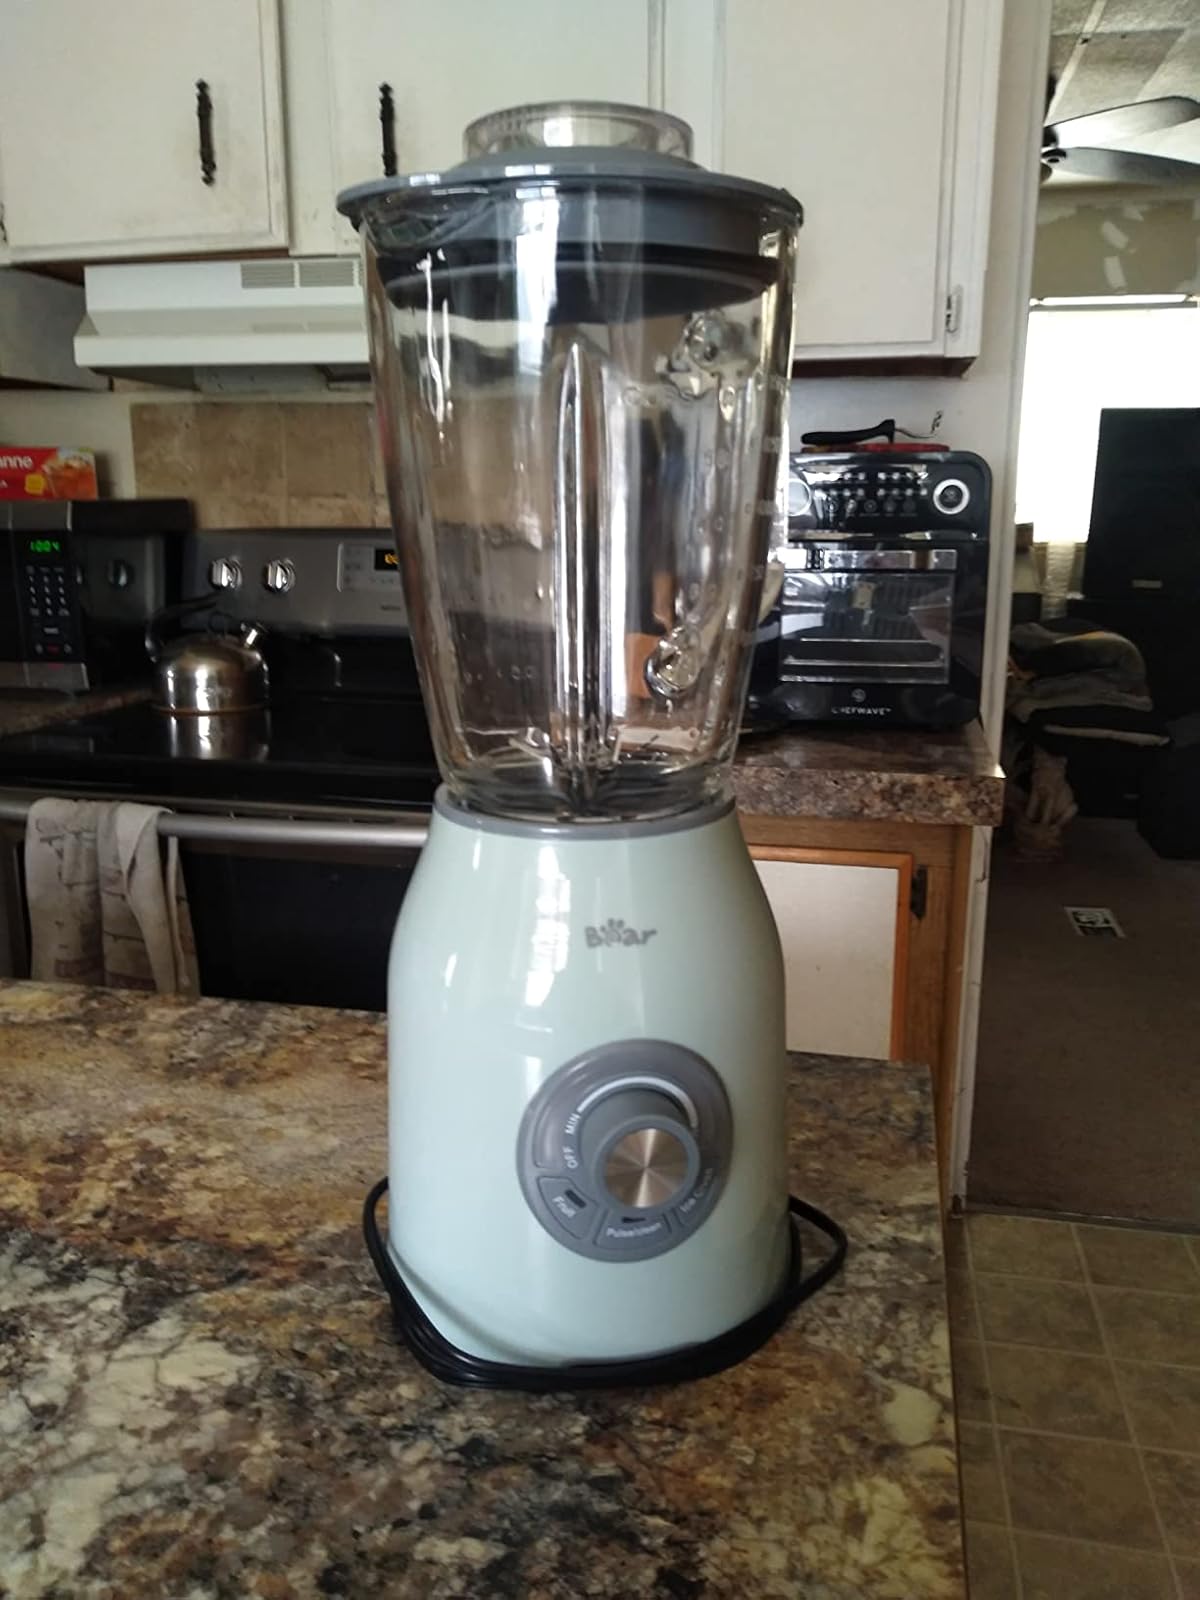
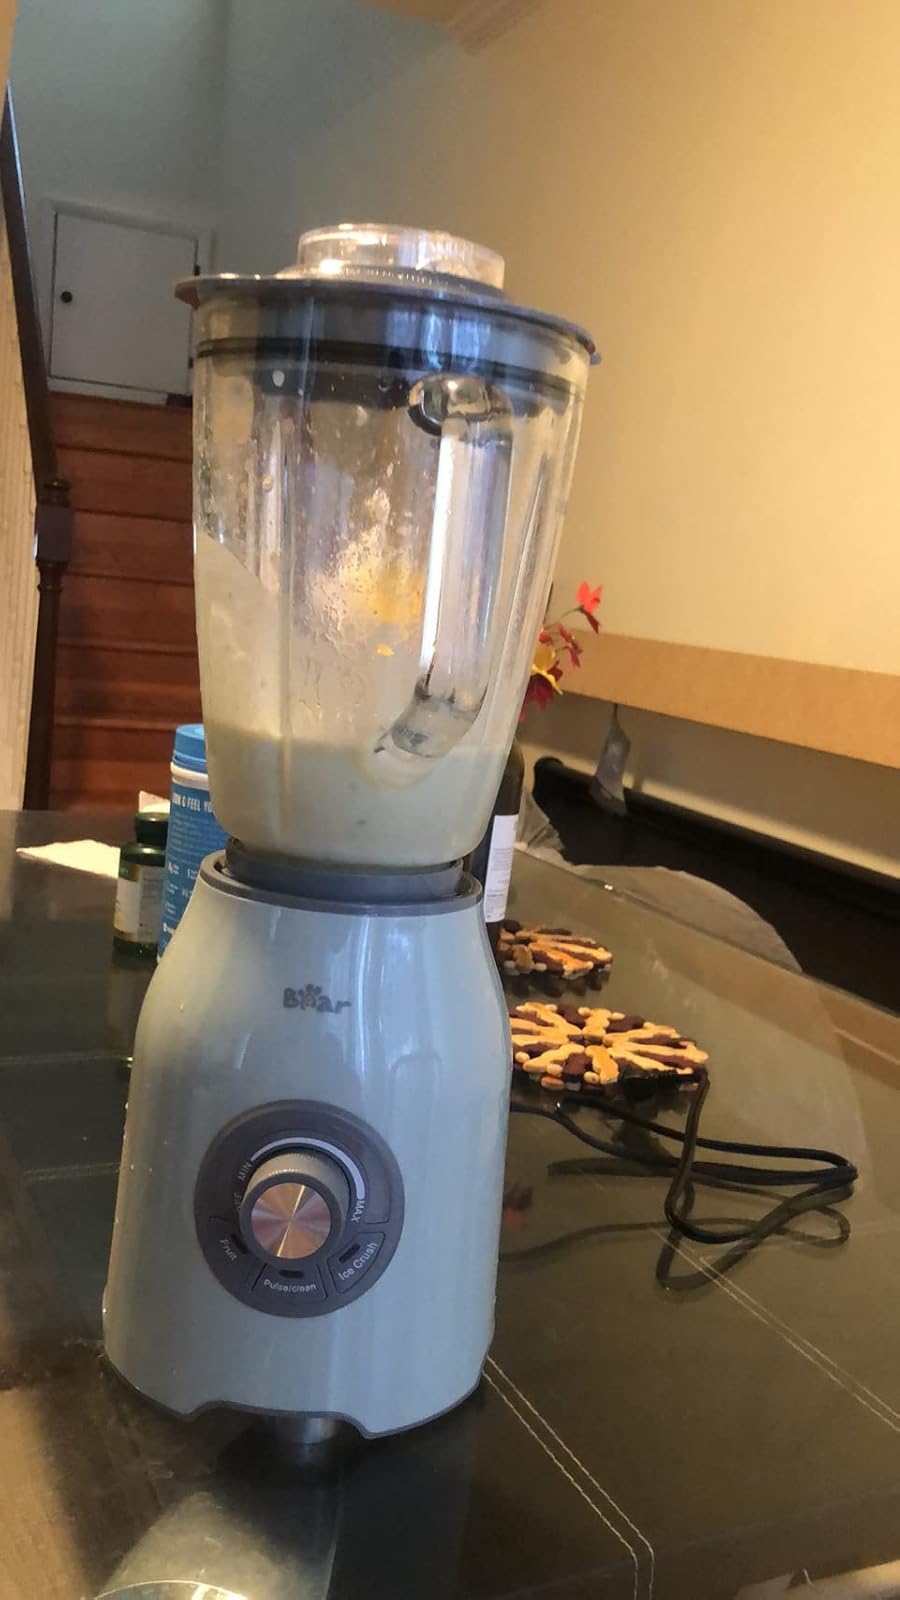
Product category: items_blender
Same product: yes